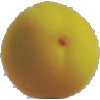
Label: Peach 2